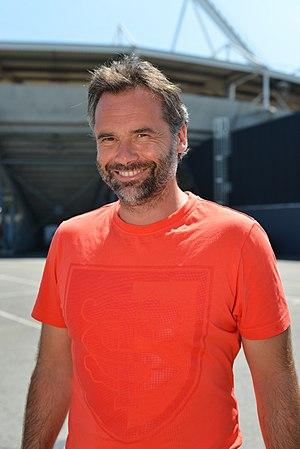
Le Stade toulousain est un club de rugby à XV français fondé en 1907 et basé à Toulouse. C'est la principale section du club omnisports du même nom. Le club est présidé par Didier Lacroix, qui a succédé à René Bouscatel, à la tête du club de 1992 à 2017. L'équipe première, entraînée par Ugo Mola depuis 2015, après l'avoir été par Guy Novès pendant plus de vingt ans, évolue en Top 14 et en Coupe d'Europe.
Ugo Mola, né le 14 mai 1973 à Sainte-Foy-la-Grande, est un joueur et entraîneur français de rugby à XV qui évolue au poste de trois-quarts aile ou arrière. Formé à Blagnac, il compte 12 sélections en équipe de France de rugby à XV.